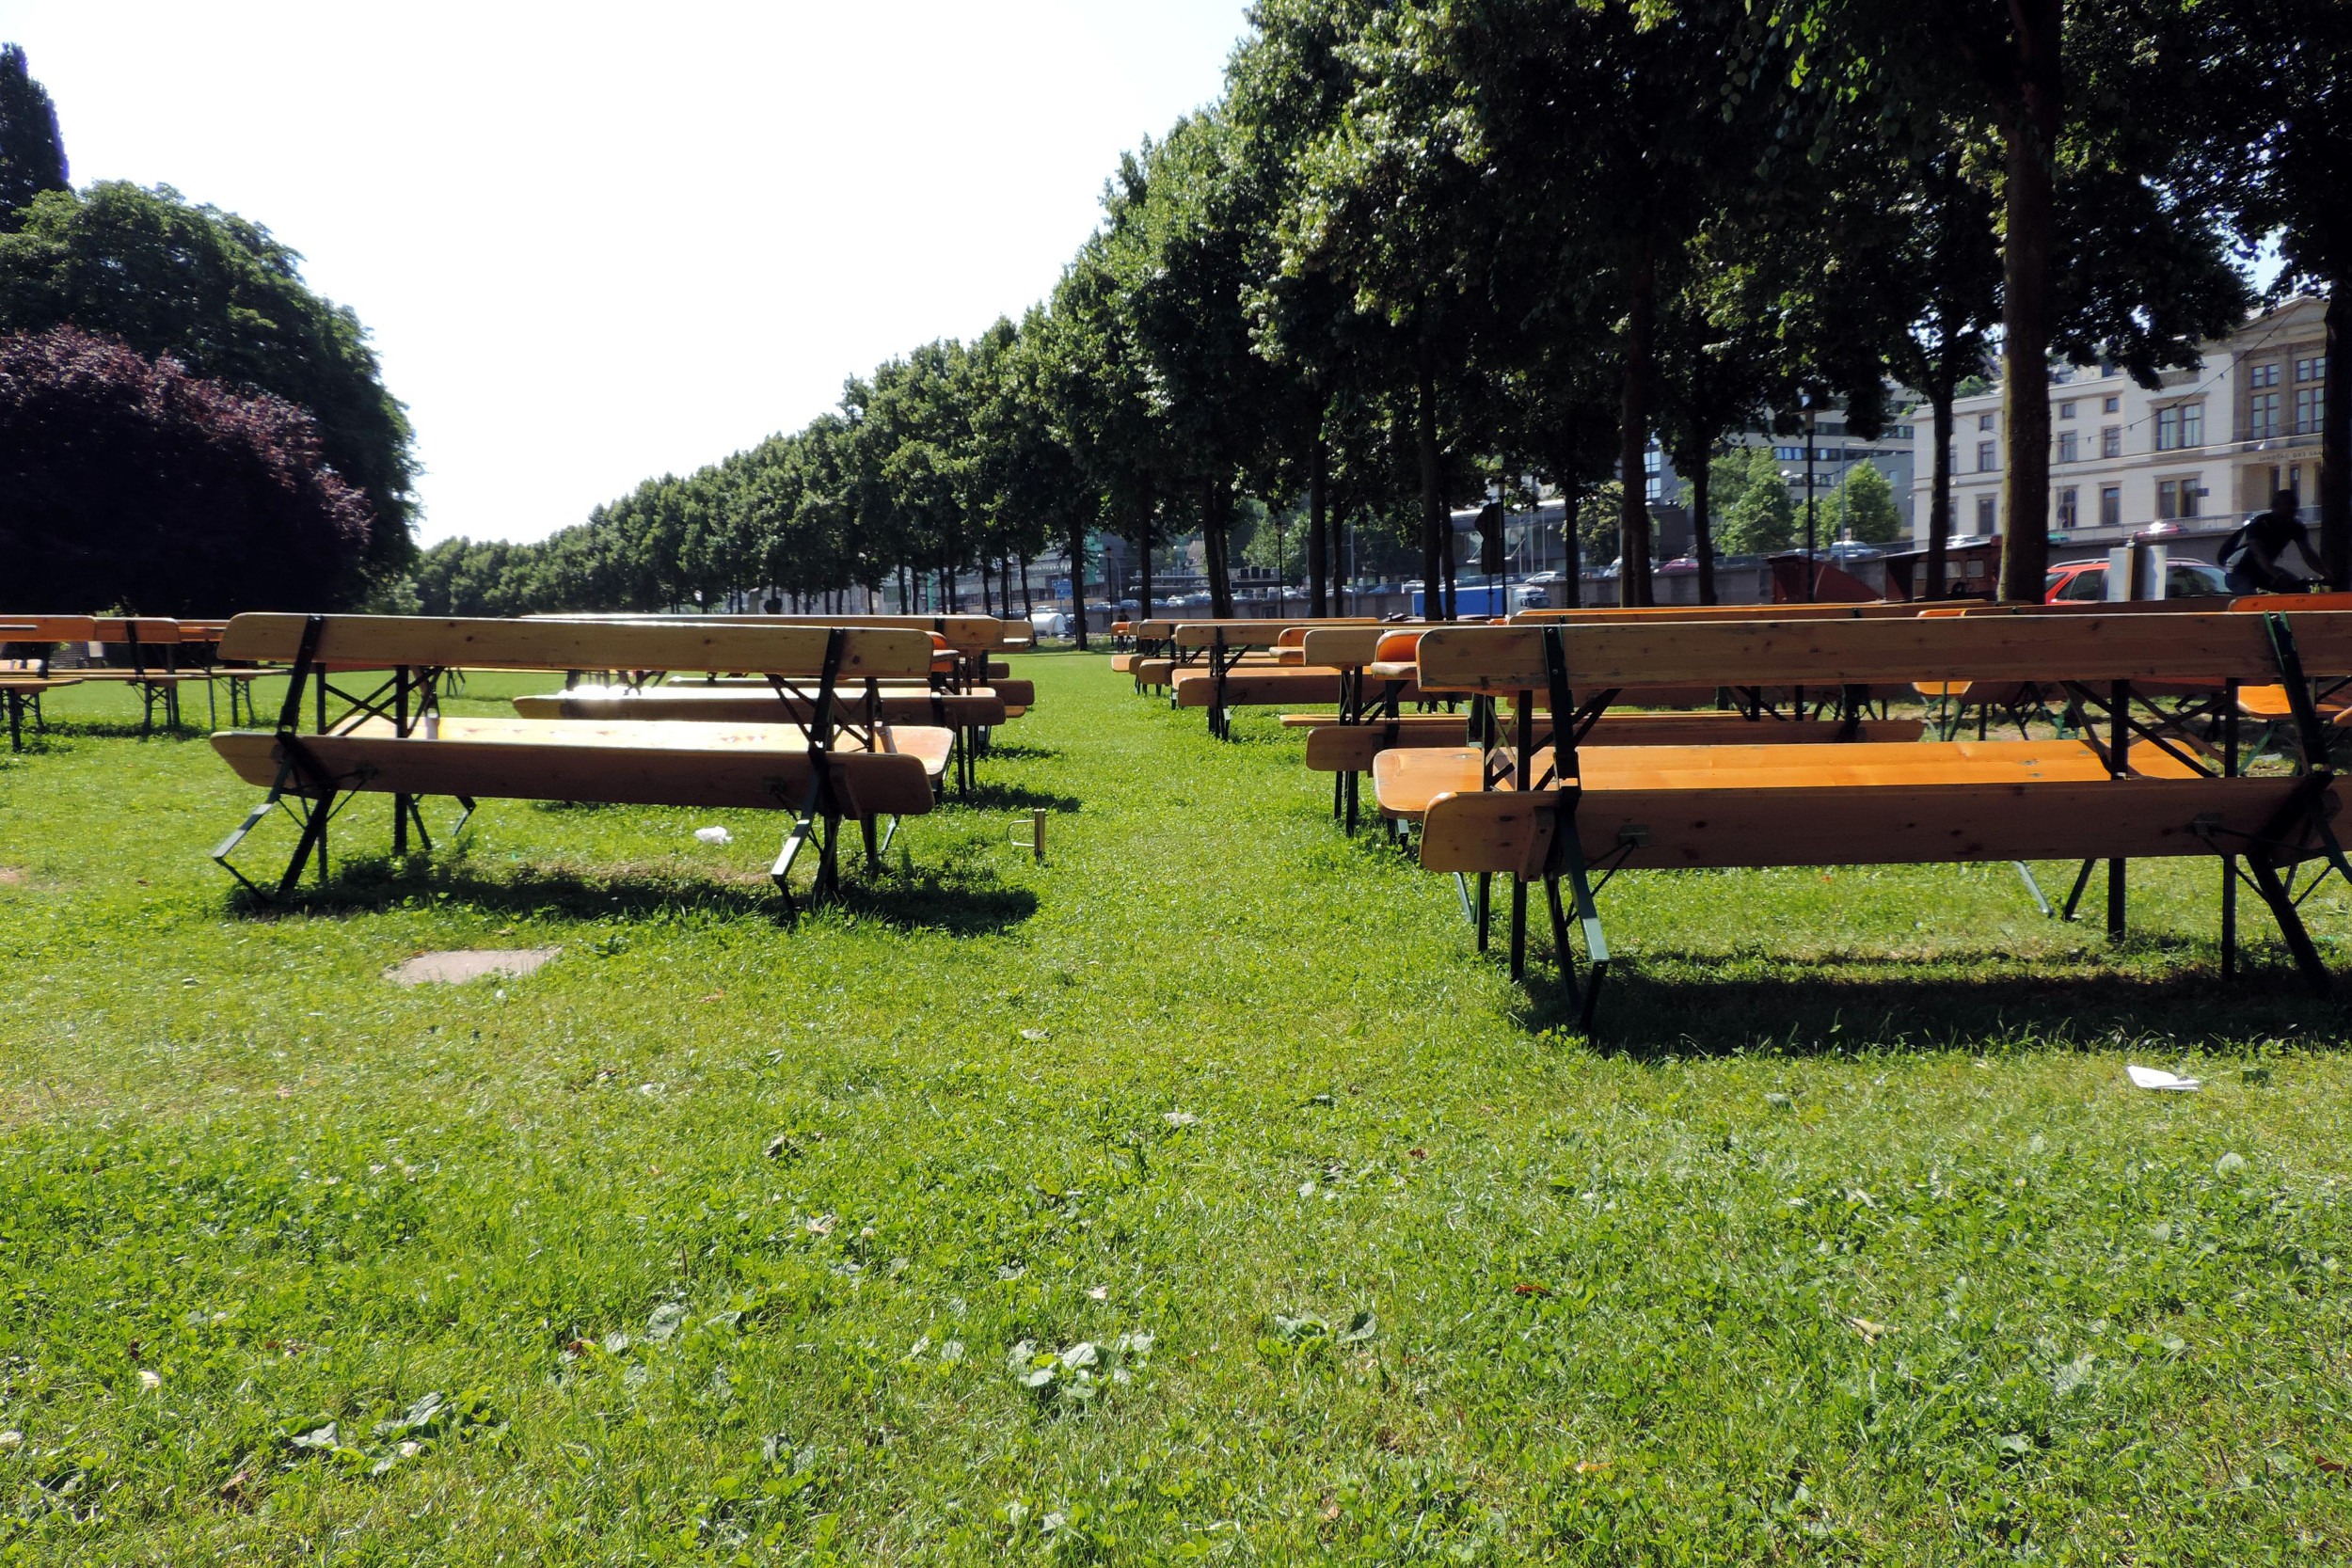
tree, grass, farm, vehicle, park, waterway, playground, benches, beer garden, saarbrucken, on the staden